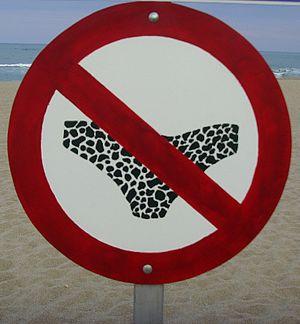
Port Leucate, Département Aude: Plage naturiste